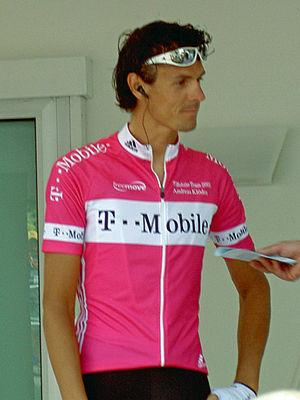
Andreas Klöden, né le 22 juin 1975 à Mittweida, est un coureur cycliste allemand. Professionnel de 1998 à 2013, il rejoint l'équipe Astana en 2007, puis la quitte en 2010 pour signer avec l'équipe RadioShack dans laquelle il termine sa carrière en 2013. Il a remporté plusieurs courses par étapes d'une semaine et a également terminé deux fois deuxième du Tour de France.